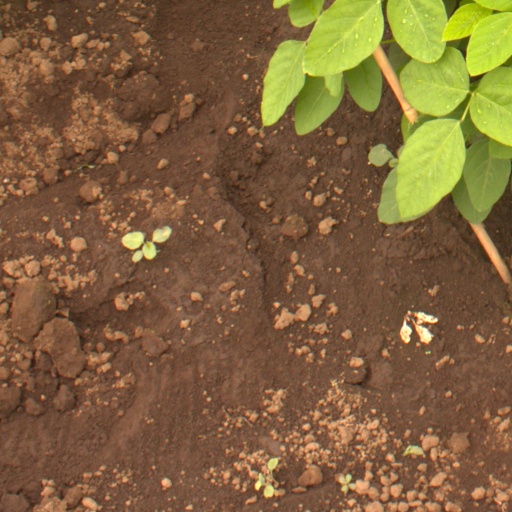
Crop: soybean